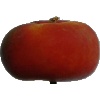
Label: Nectarine Flat 1